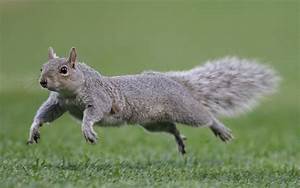
Label: scoiattolo